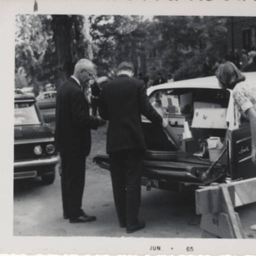
student looks on as adults pack belongings into a car , spring